Foundation for Excellence in Education

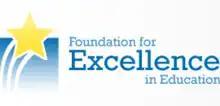
Logo of the Foundation for Excellence in Education

The Foundation for Excellence in Education is a non-profit think tank on education reform based in Tallahassee, Florida.